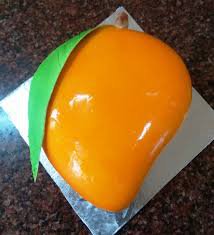
Label: Mango